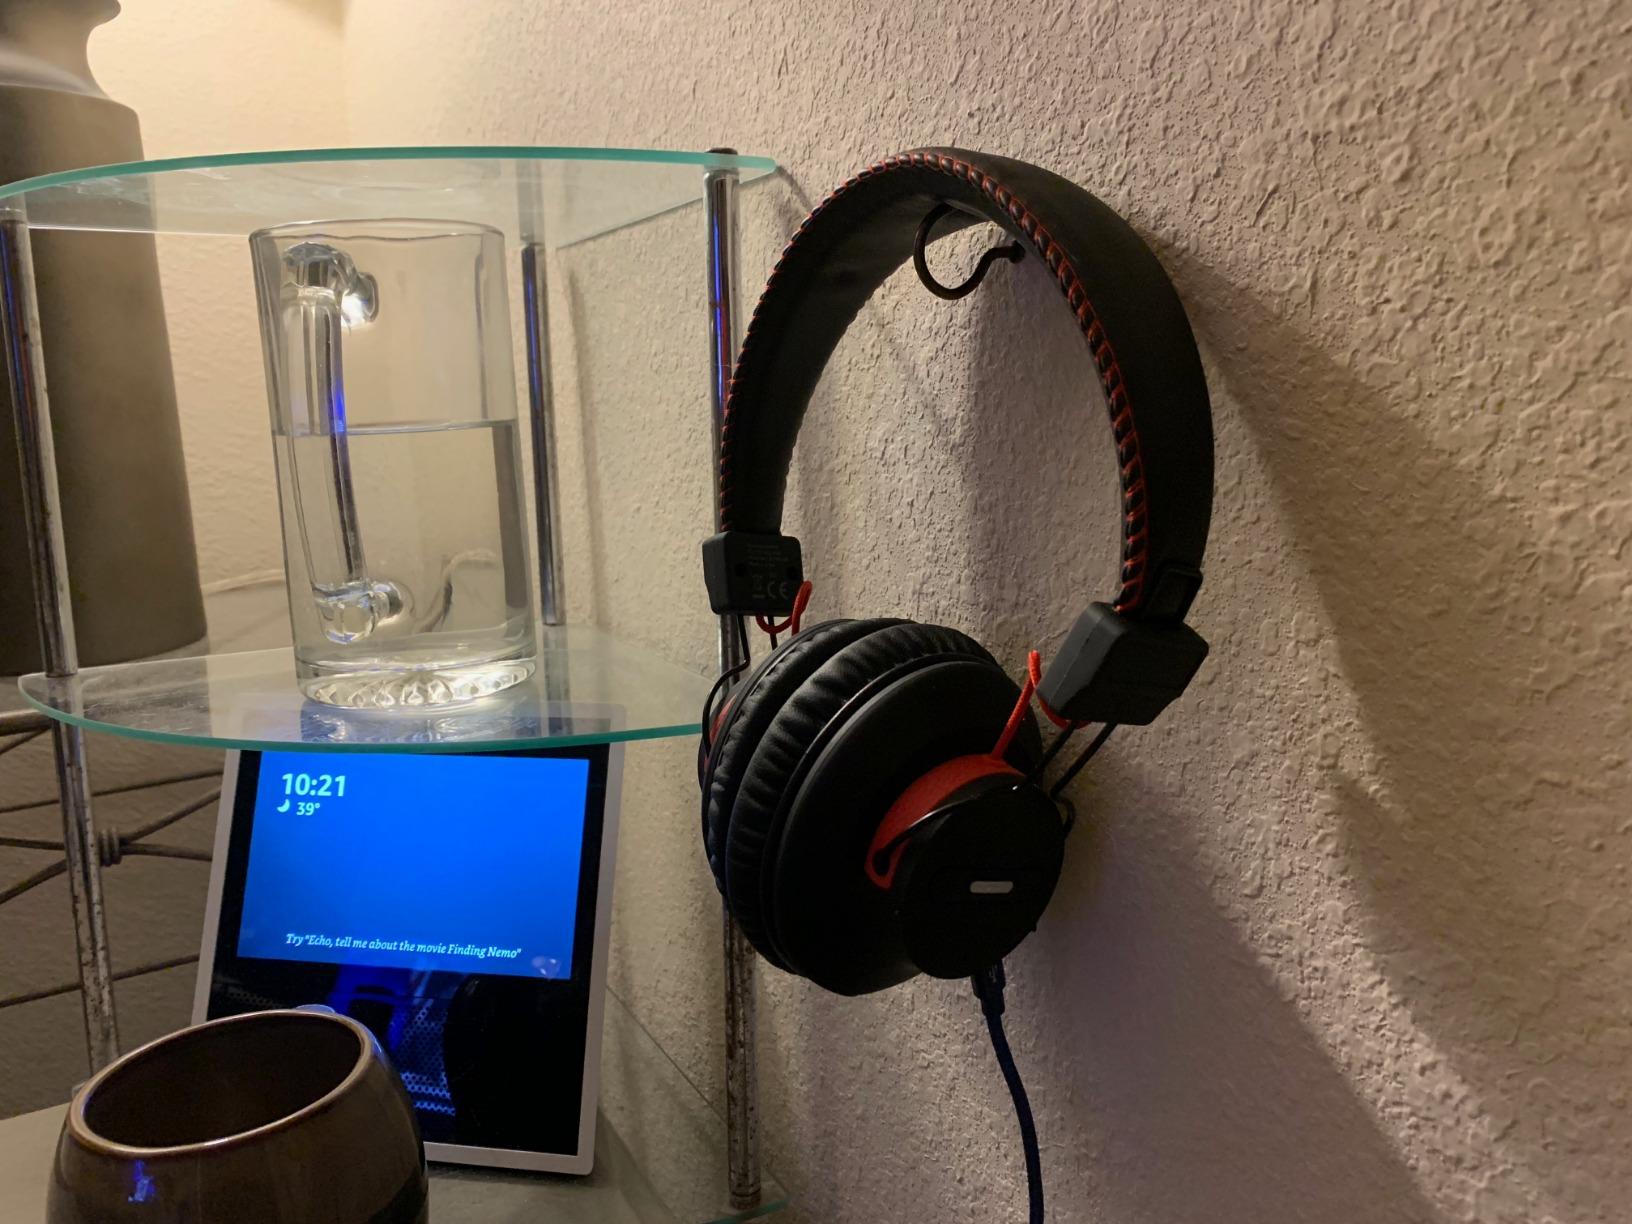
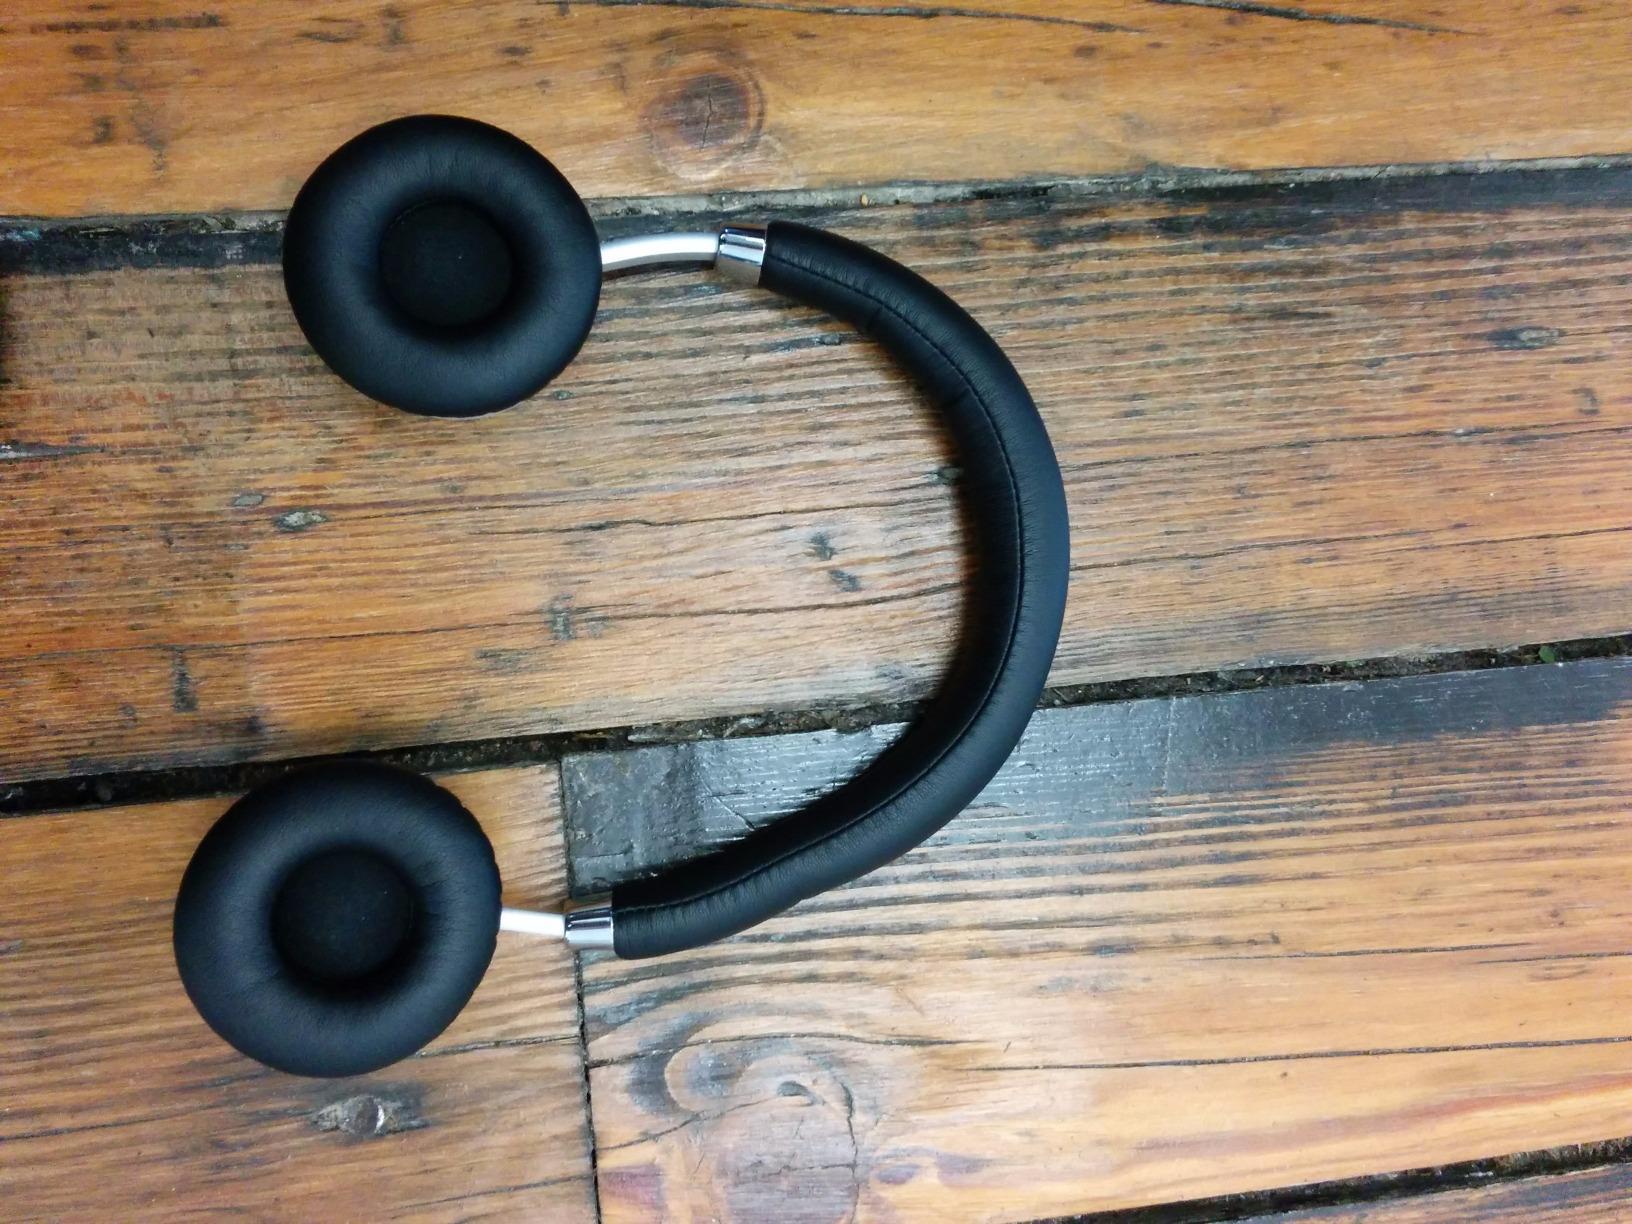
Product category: headphones
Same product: no